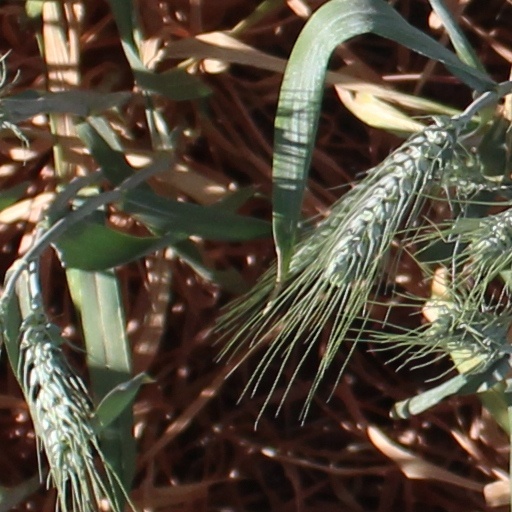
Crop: wheat